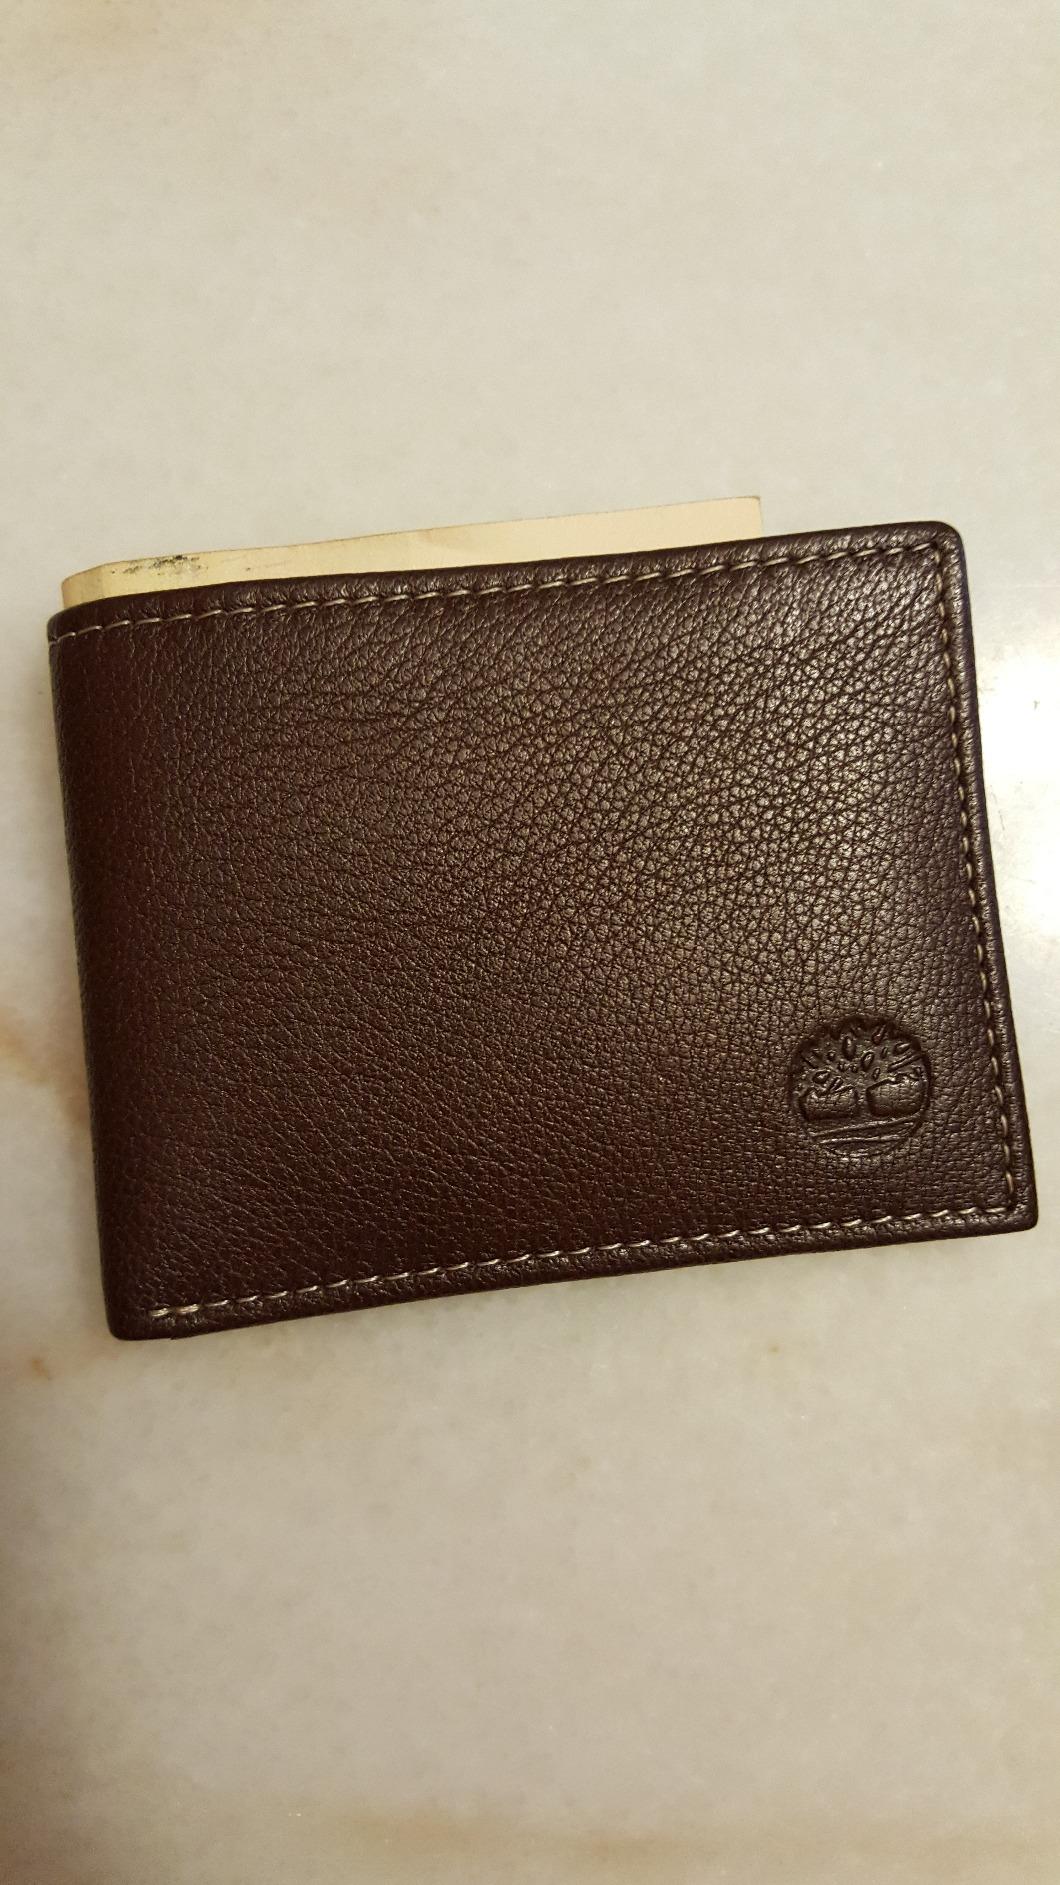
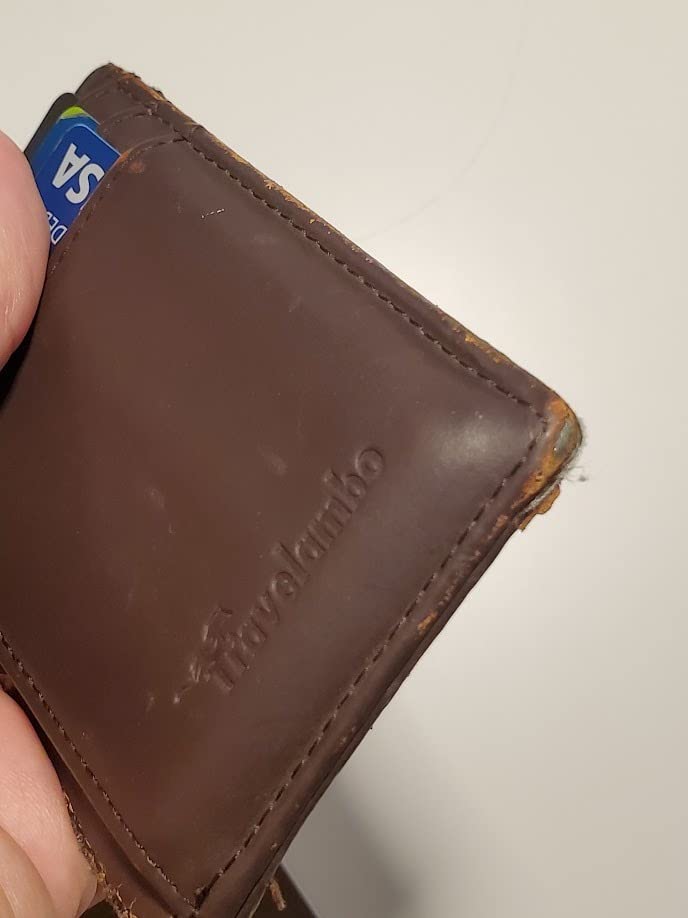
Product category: accessories_wallet
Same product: no